Aaron Zebley

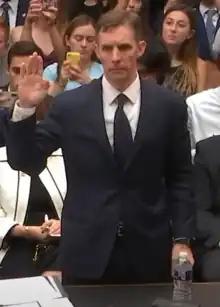
Aaron Zebley being sworn in during Robert Mueller's House Intelligence Committee testimony on July 24, 2019

Aaron Mortimer Zebley (born 1969 or 1970) is an American attorney and former FBI special agent who was the deputy special counsel of the Special Counsel investigation headed by Robert Mueller. He was the former chief of staff to Mueller at the FBI. Zebley followed Mueller from the Federal Bureau of Investigation to the law firm WilmerHale and also subsequently left when Mueller resigned to become the special counsel, along with James L. Quarles.